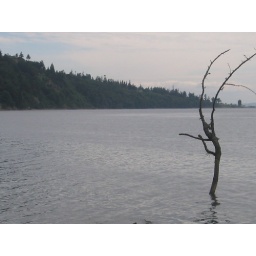
nice tree in the water